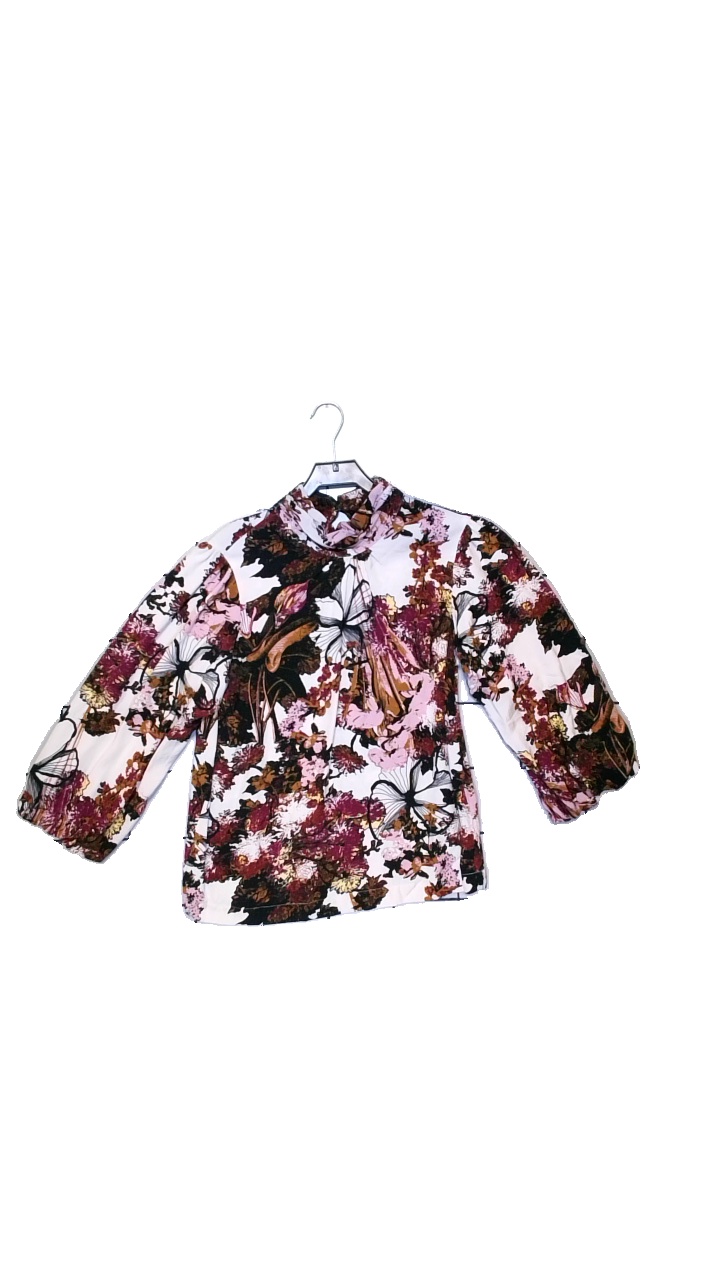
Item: Blouse (Ladies)
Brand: Part Two
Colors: White, Purple, Pink, Multicolor
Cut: Loose
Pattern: Floral print
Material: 100% viscose
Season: Spring
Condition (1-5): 5
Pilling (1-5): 5
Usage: Reuse
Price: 50-100